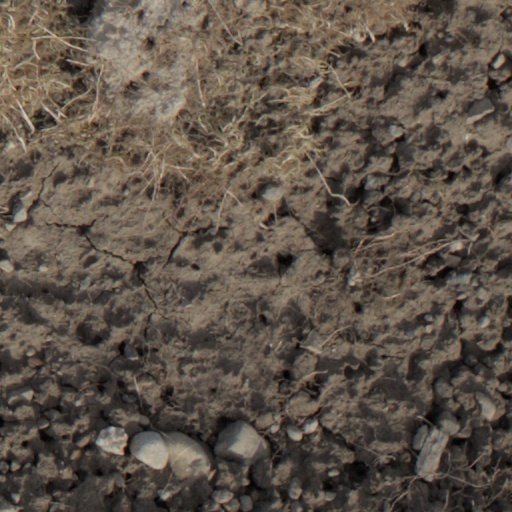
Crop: wheat